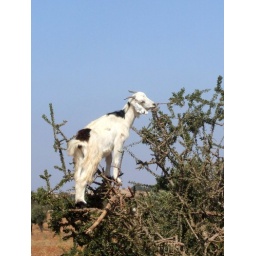
Goat in a tree by the road to Essaouira